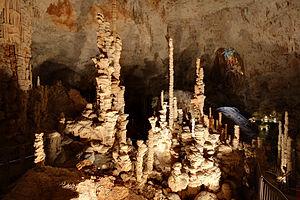
Salle Joly de l'Aven d'Orgnac, en Ardèche. En arrière-plan, le puits Bertras (lumière bleue) et le cône d'éboulis en-dessous du puits. La tache rouge dans le puits est un mannequin supposé représenter de Joly descendant par le puits.
Le label Grand Site de France est un label décerné par le ministère de la Transition écologique et solidaire, qui vise à promouvoir la bonne conservation et la mise en valeur des sites naturels classés français de grande notoriété et de très forte fréquentation. Cette réglementation est intégrée dans le Code de l’environnement depuis la loi Grenelle 2 du 12 juillet 2010 portant engagement national pour l'environnement.
Orgnac-l'Aven est une commune française, située dans le département de l'Ardèche en région Auvergne-Rhône-Alpes. Elle est notamment connue pour son célèbre aven.
La spéléologie en France compte environ 15 000 adeptes
Le tourisme est une ressource majeure de l'Ardèche. Située au sud-est de la France, elle est l’un des huit départements de la région Rhône-Alpes, le Rhône lui servant de frontière naturelle sur 135 km. Entre Auvergne et Provence, l’Ardèche bénéficie d’influences continentales et méridionales, visibles dans son climat et sa végétation.